Lewis Henry

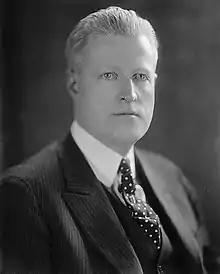
Henry in 1922

Lewis Henry (June 8, 1885 – July 23, 1941) was a lawyer, mining company executive, and Republican member of the United States House of Representatives from New York.